Answer in natural language. Considering the relative positions, where is island countertop with black color (highlighted by a blue box) with respect to Window (highlighted by a red box)? Choose between the following options: above or below
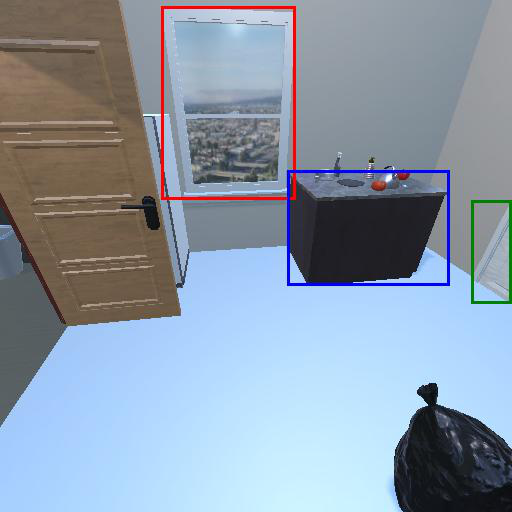
<answer>below</answer>